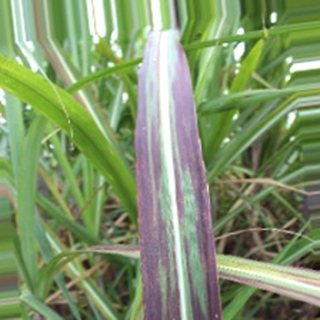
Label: sugarcane_bacterial_blight